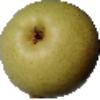
Label: Pear 1